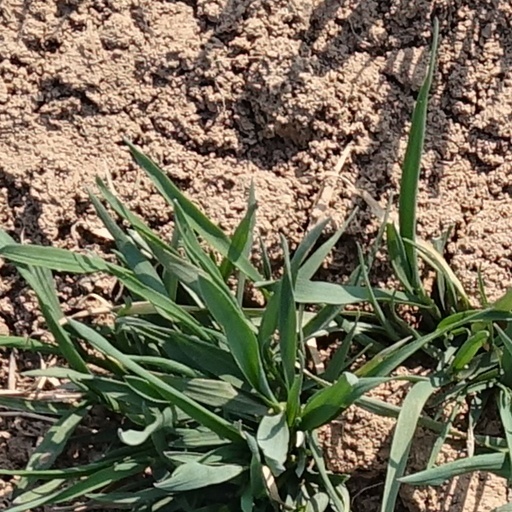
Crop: wheat